Linda Hamilton

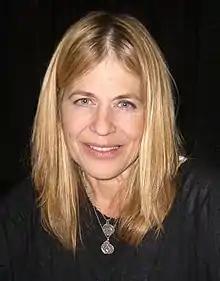
Hamilton at the Big Apple Convention, 2009

Hamilton's portrayal of Maxine Faulk in the 2006 stage adaptation of "The Night of the Iguana" by Tennessee Williams was met with acclaim. Writing for "Variety", Frank Rizzo said, "[She is] well cast as the recently widowed but hardly mourning proprietress … She takes over the stage with natural assurance and plays this overripe survivor with lusty humor and cunning". The production ran between August 1–12 at the Berkshire Theatre in Stockbridge, Massachusetts.